Excel (band)

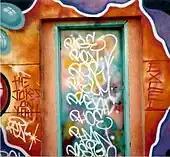
Kings Stop at Nothing graffiti.

The band was formed by Dan Clements and Adam Siegel in 1983 under the name Chaotic Noise. Evan Warech joined as drummer, while the bass was occupied by a lot of different musicians that year, with Clements later saying "We had a different bassist every four months, and people just figured we were unstable." In 1984, Rickey Pallamino took over the four strings; with the lineup finally completed, they recorded their first "Demo". In 1985, Warech and Pallamino left the band; the latter was replaced by Shaun Ross, who created the name "Excel" with his friends from the LA graffiti crew KSN (Kings Stop at Nothing), changing the band name.